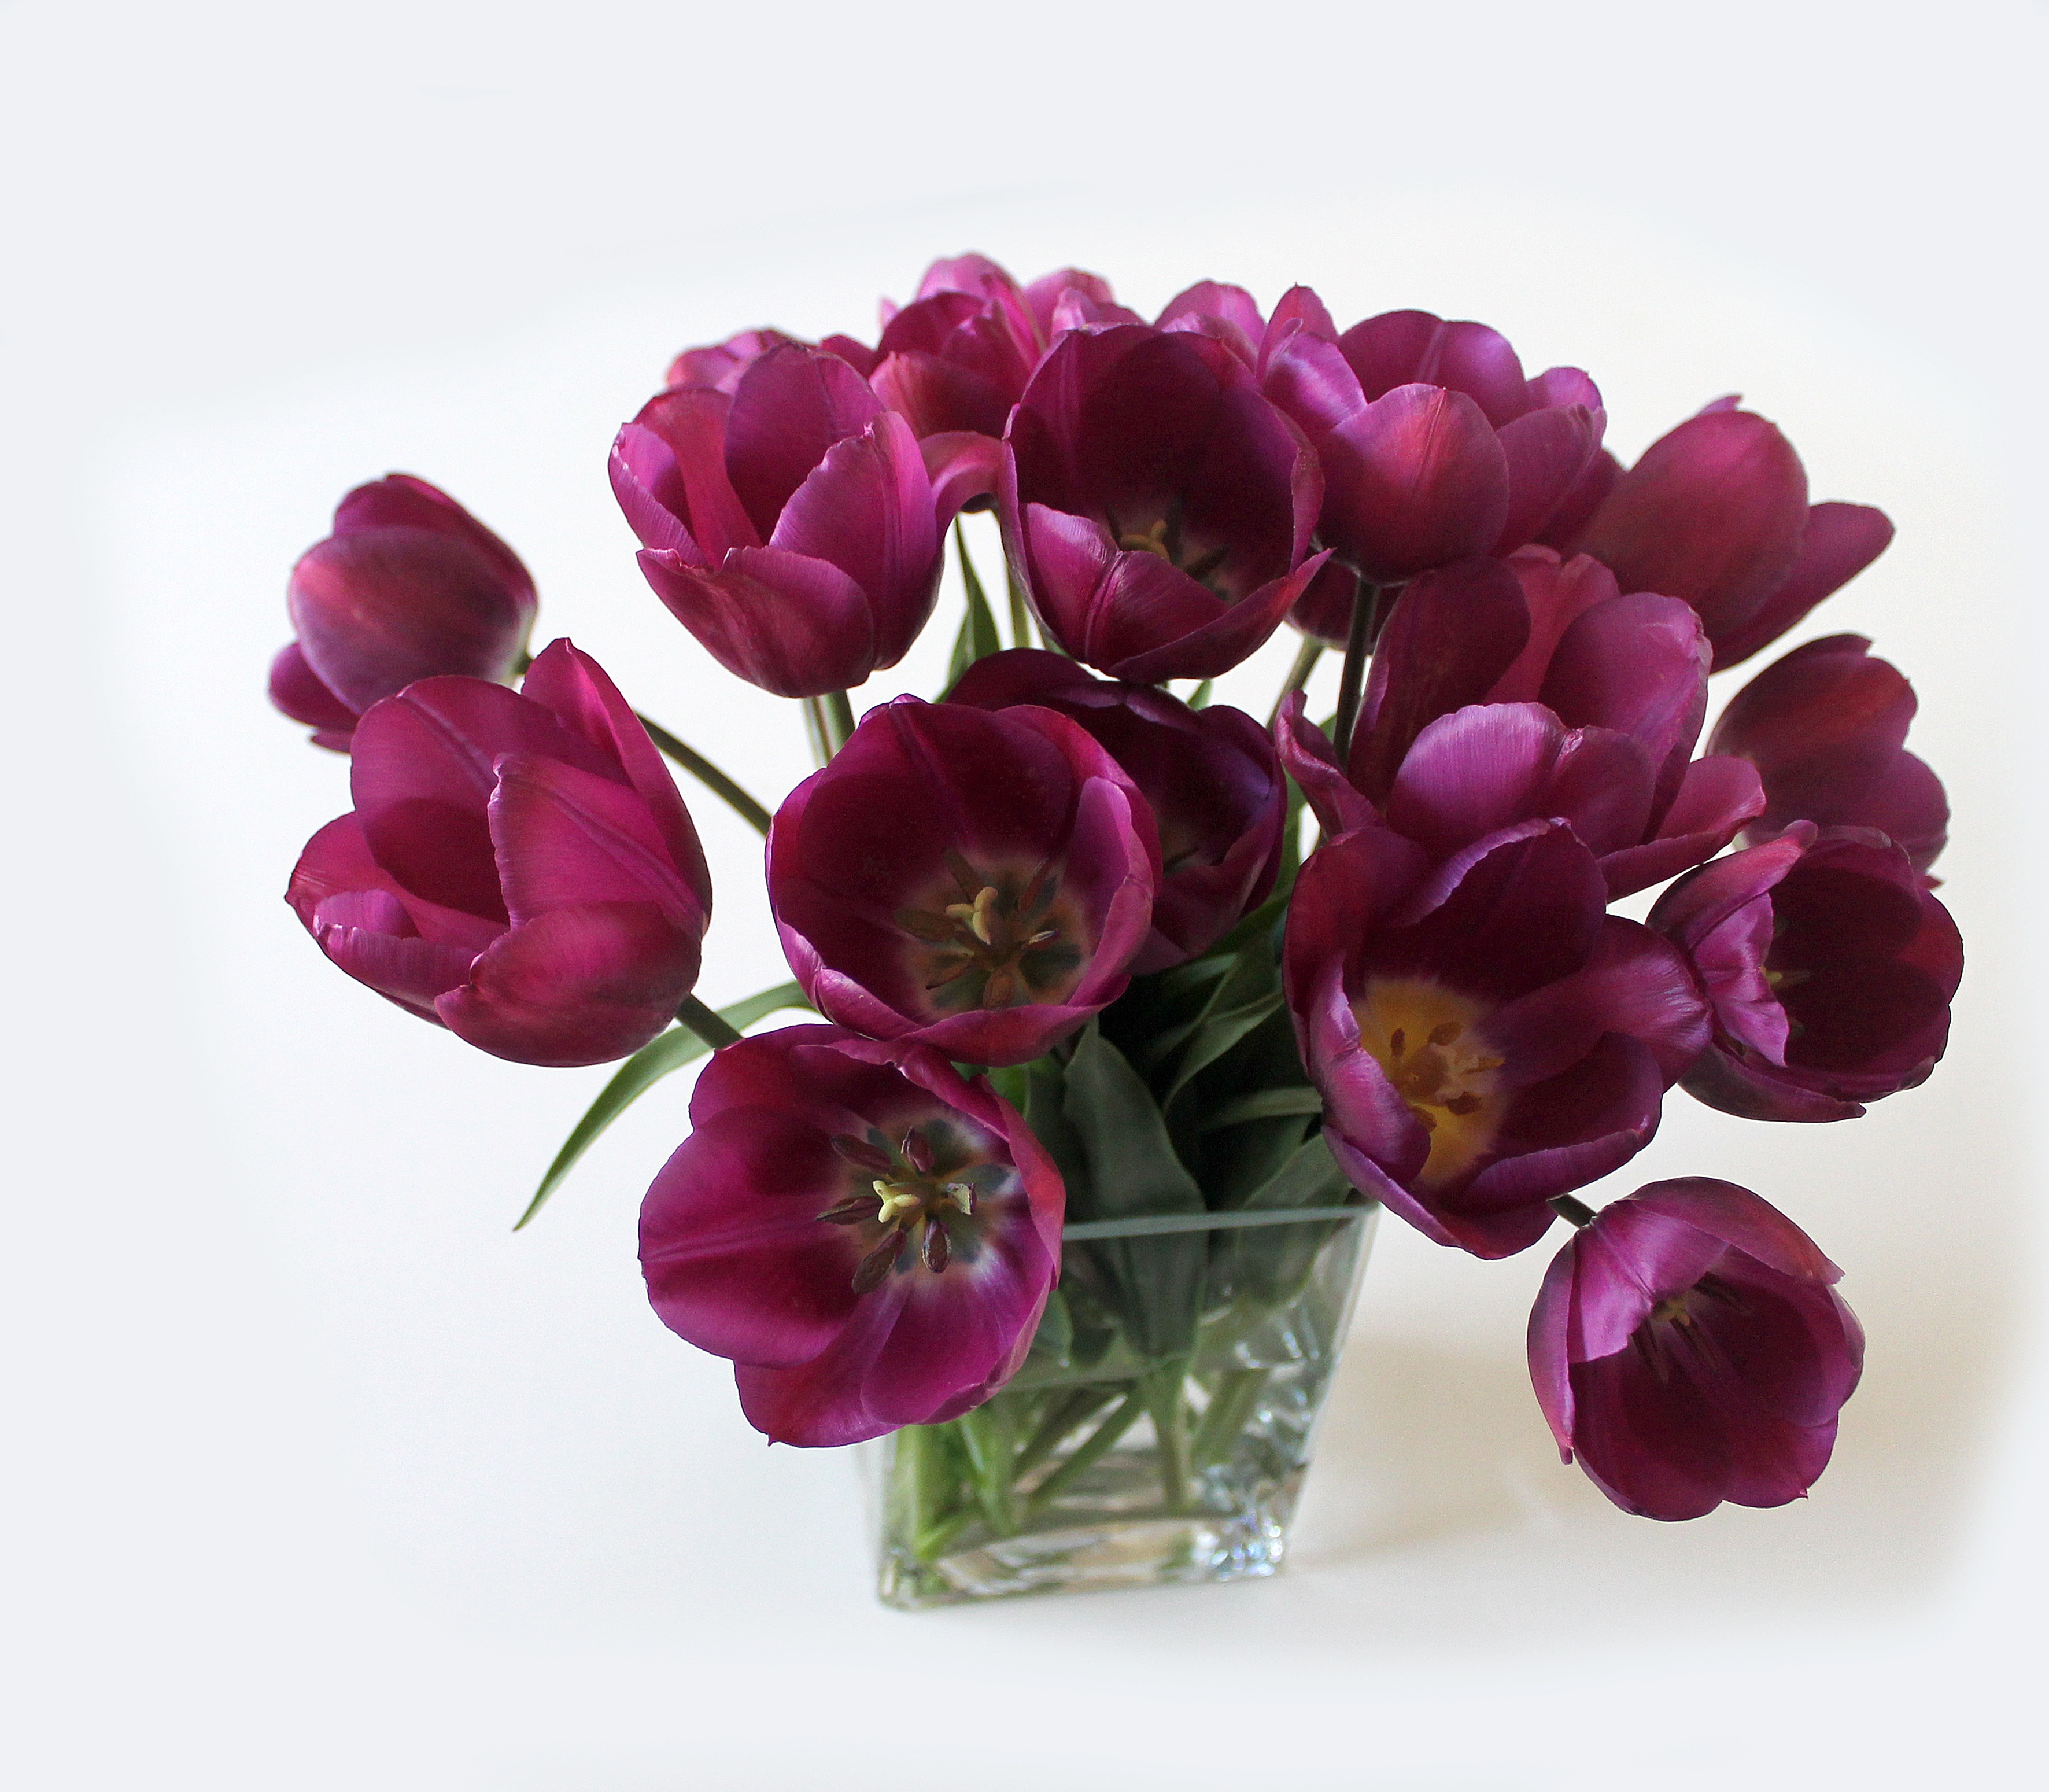
plant, flower, purple, petal, bouquet, vase, spring, pink, flowers, violet, tulips, magenta, floristry, many, flowering plant, flower bouquet, cut flowers, floral design, land plant, flower arranging